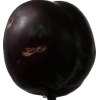
Label: plum